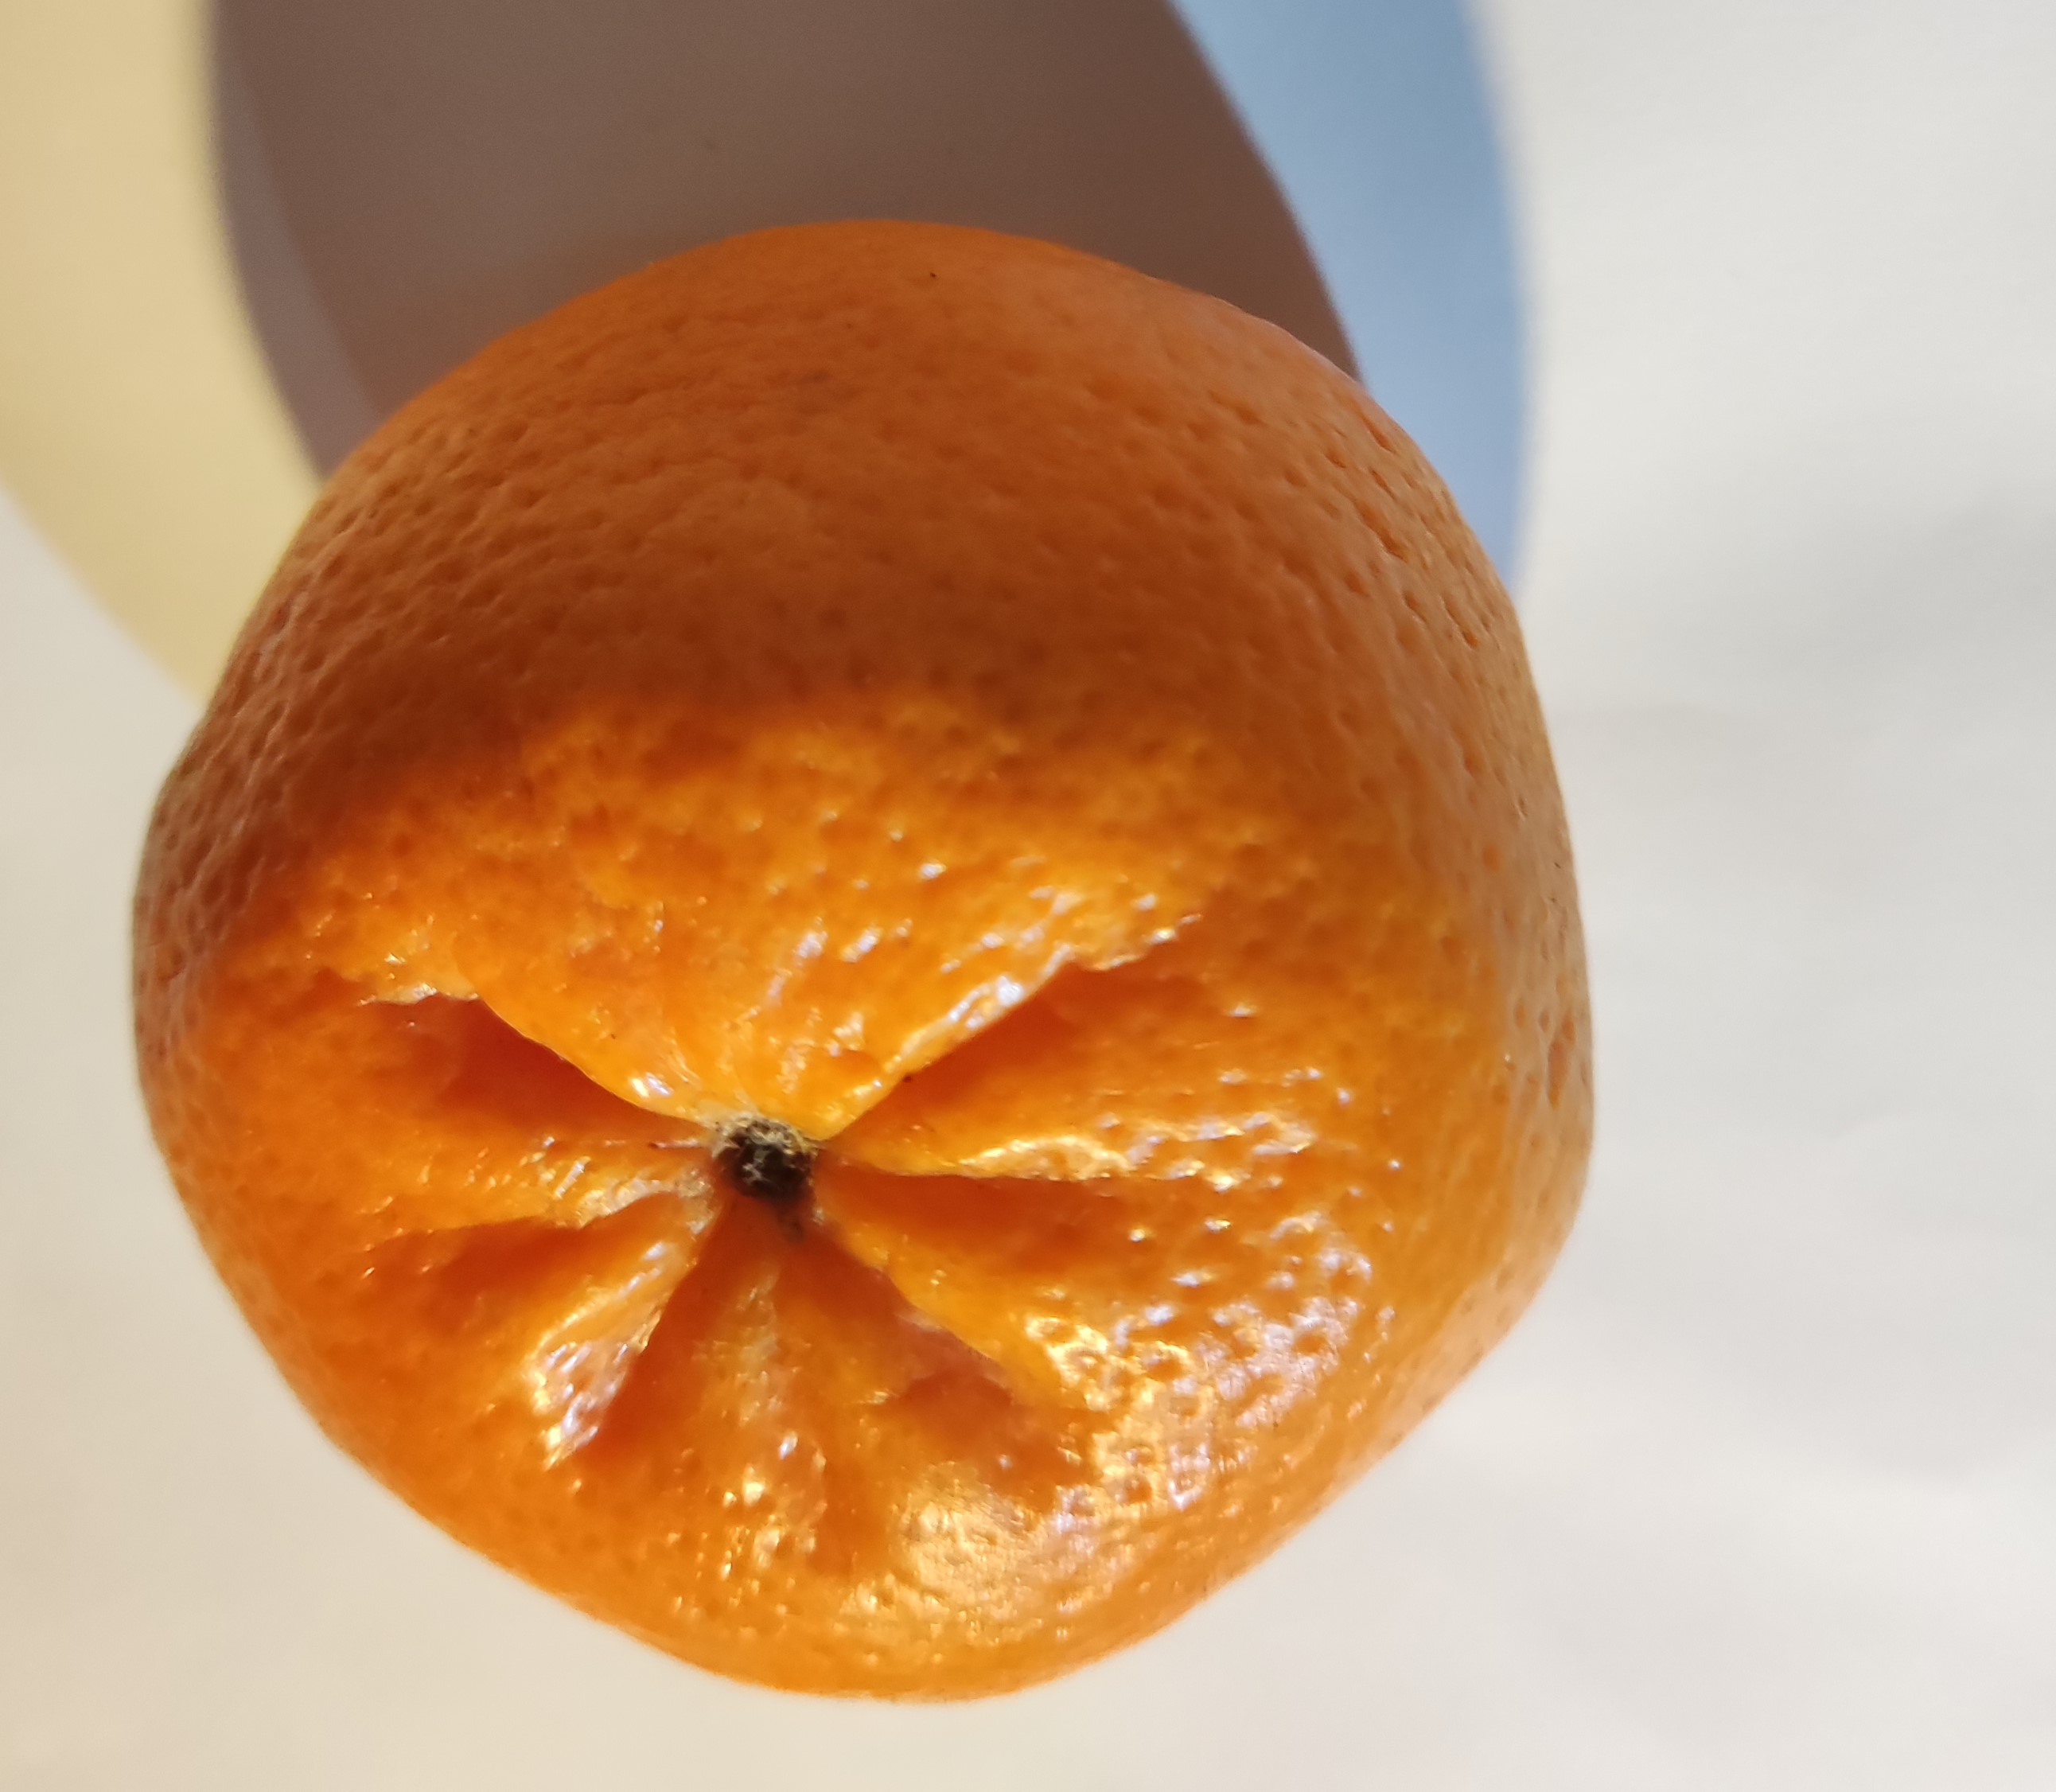
Fruit: orange
Condition: fresh